Sir Hereward Wake, 13th Baronet

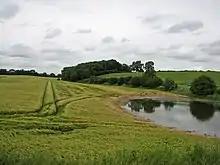
Site of a former ironstone quarry, Slipton, Northamptonshire

Wake married Margaret Winifred Benson, the daughter of banker and art collector Robin Benson, at St George's Hanover Square Church, Westminster, on 30 October 1912. The Wakes lived at their ancestral home, Courteenhall House. They had seven children, including Hereward Wake who also served in the KRRC. One of their daughters, Diana Wake, was killed in a riding accident at Bicester Hunt Races on 11 March 1950, another married the son of Major-General Guy Dawnay.